Breakfast by country

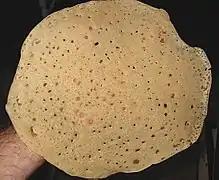
Round, thin bread with many bubbles and holes.

For breakfast, many Moroccans eat bread, harcha (semolina griddle cakes), or msemen (oiled pancakes) with olive oil, tea, and different kinds of Moroccan crepes.